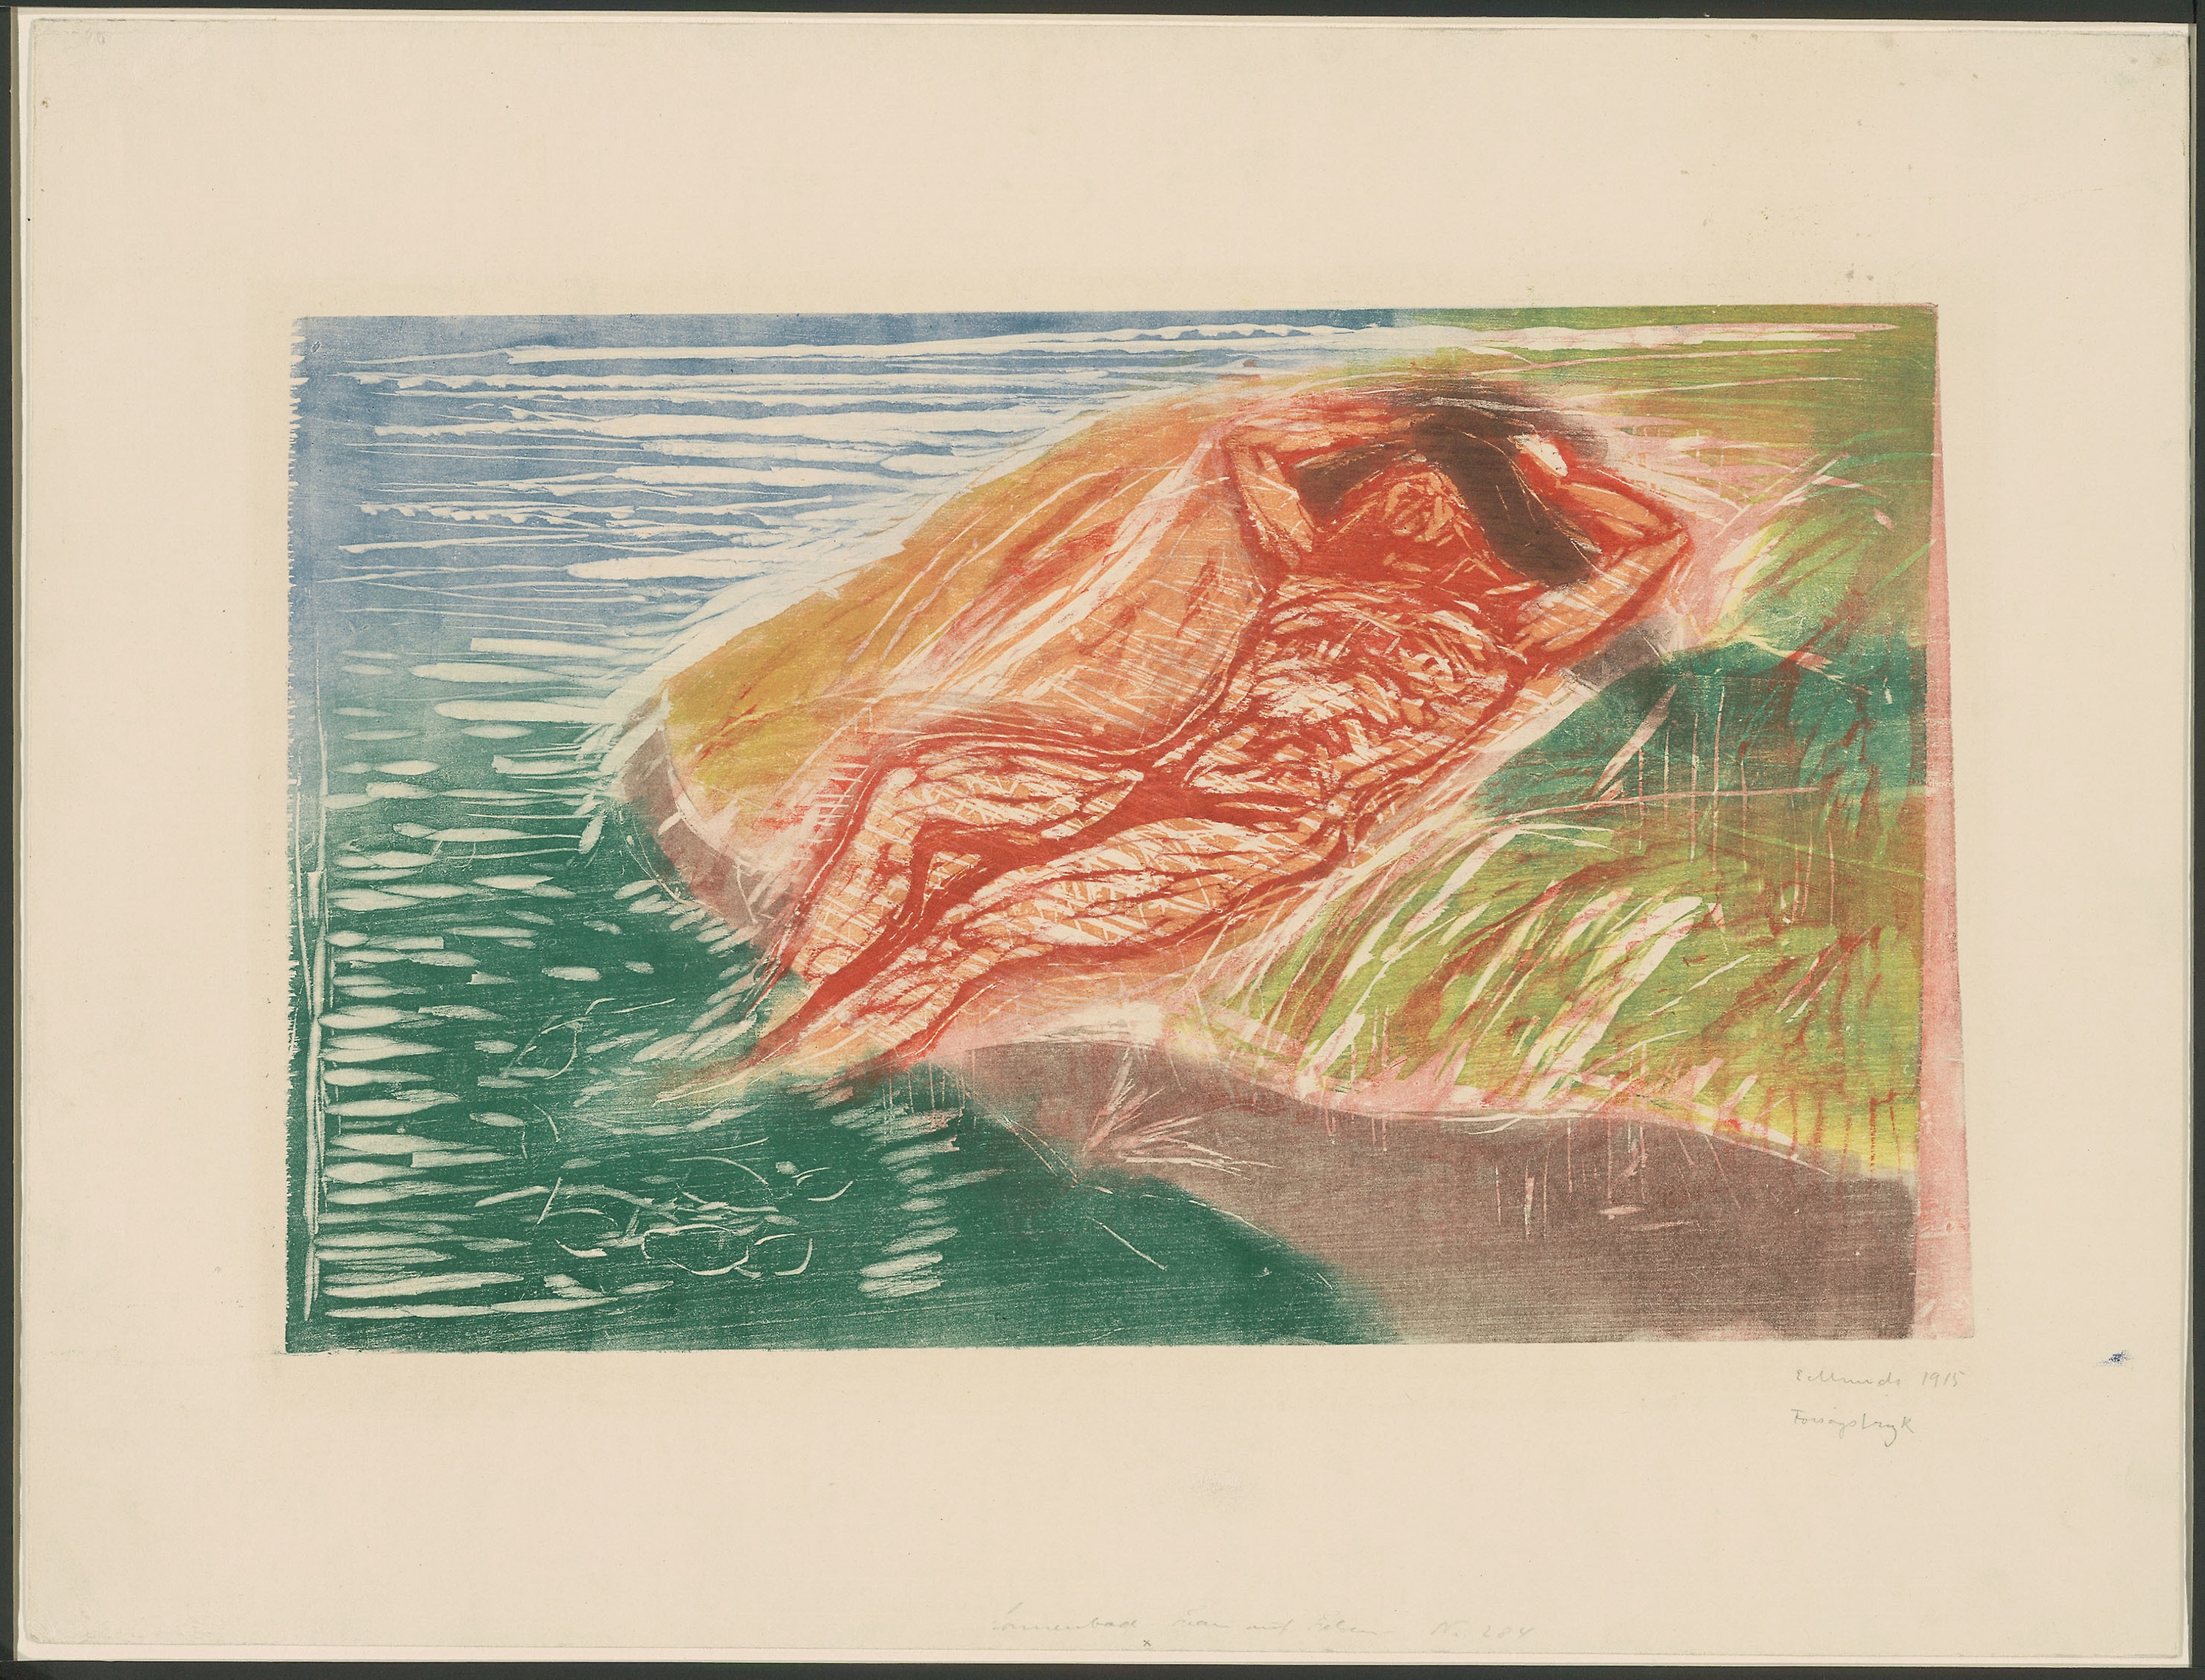
painting, art, watercolor paint, drawing, artwork, modern art, paint, visual arts